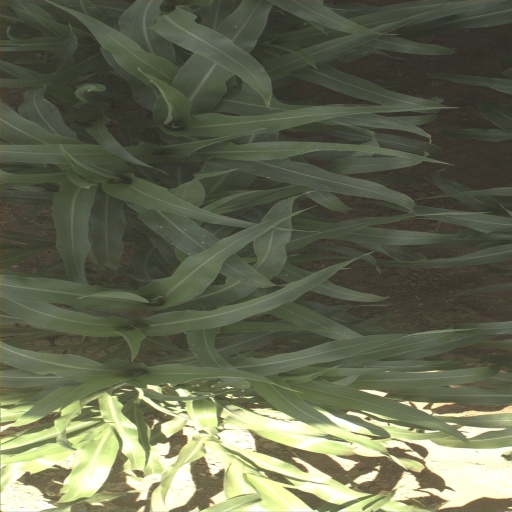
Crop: sorghum